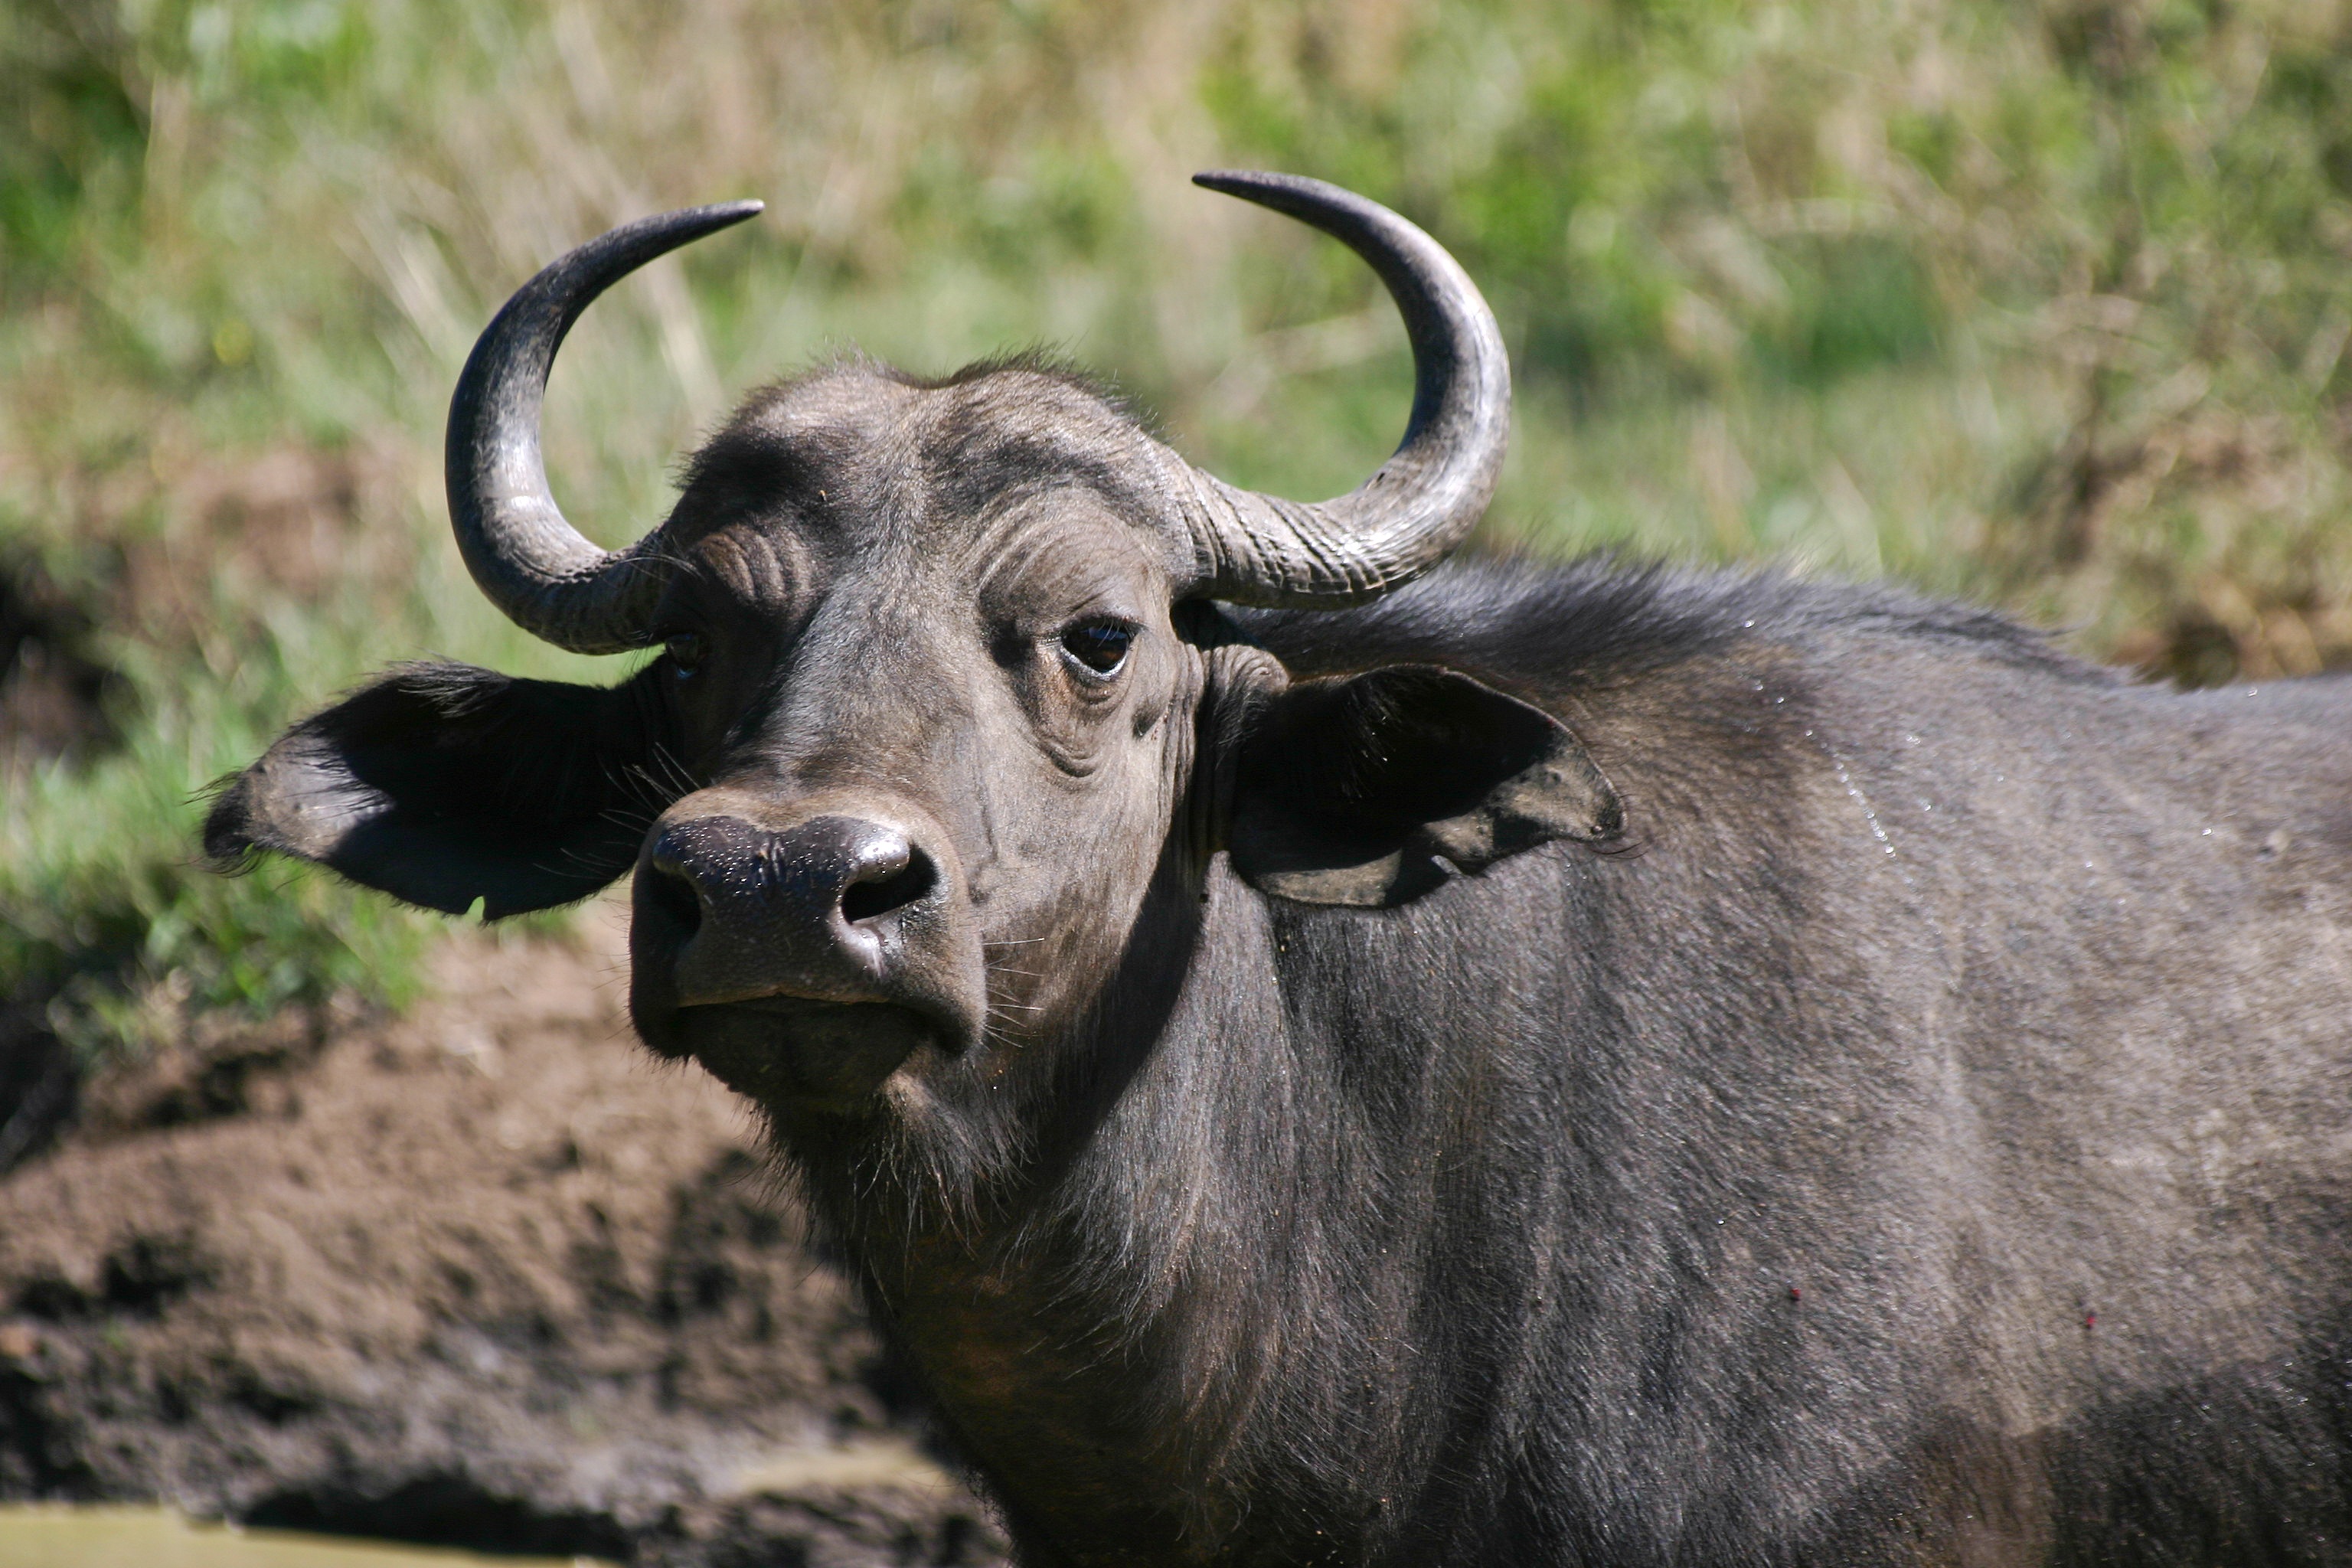
wildlife, zoo, horn, portrait, africa, mammal, bovine, fauna, bull, vertebrate, yak, safari, dangerous, aggressive, ox, water buffalo, wildebeest, barbary sheep, swaziland, big 5, cape buffalo, cattle like mammal, cow goat family, muskox, working animal